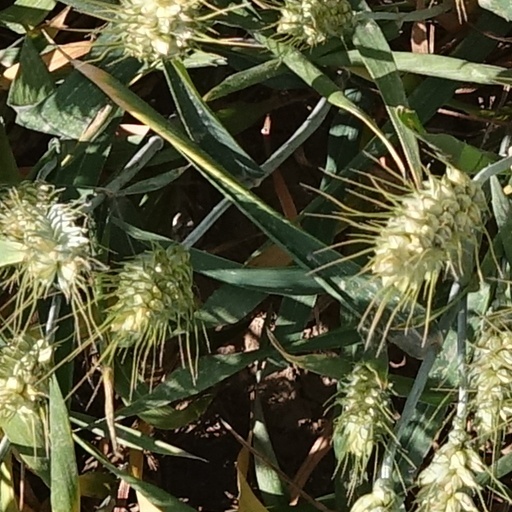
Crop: wheat